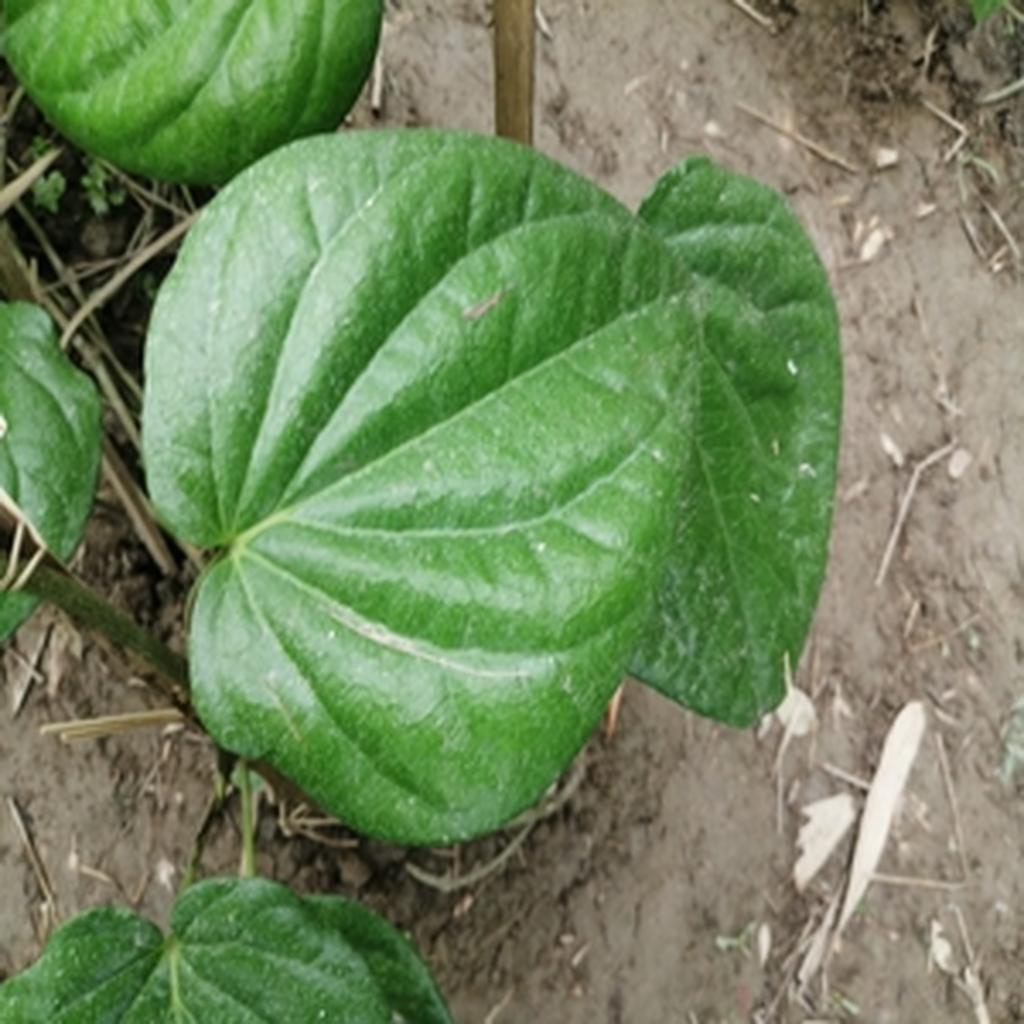
Label: Healthy_Leaf